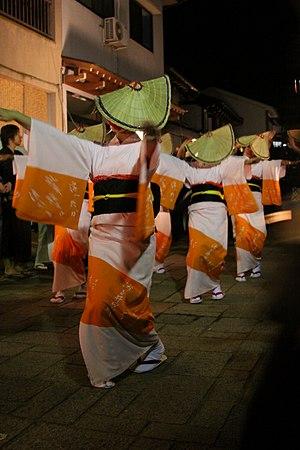
Owara kaze-no-bon 2013
Kaze no bon ou Owara kaze no bon est une fête japonaise qui se tient chaque année du 1ᵉʳ au 3 septembre au village de Yatsuo, dans la municipalité étendue de Toyama sur la côte occidentale de l'île principale de Honshū au Japon. « Kaze no bon » peut se traduire littéralement par « bénédiction du vent ».